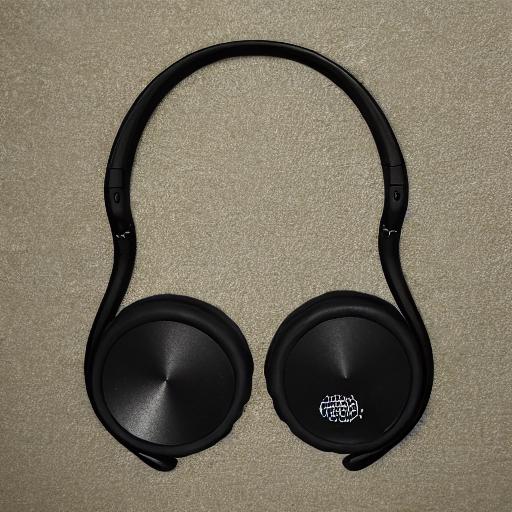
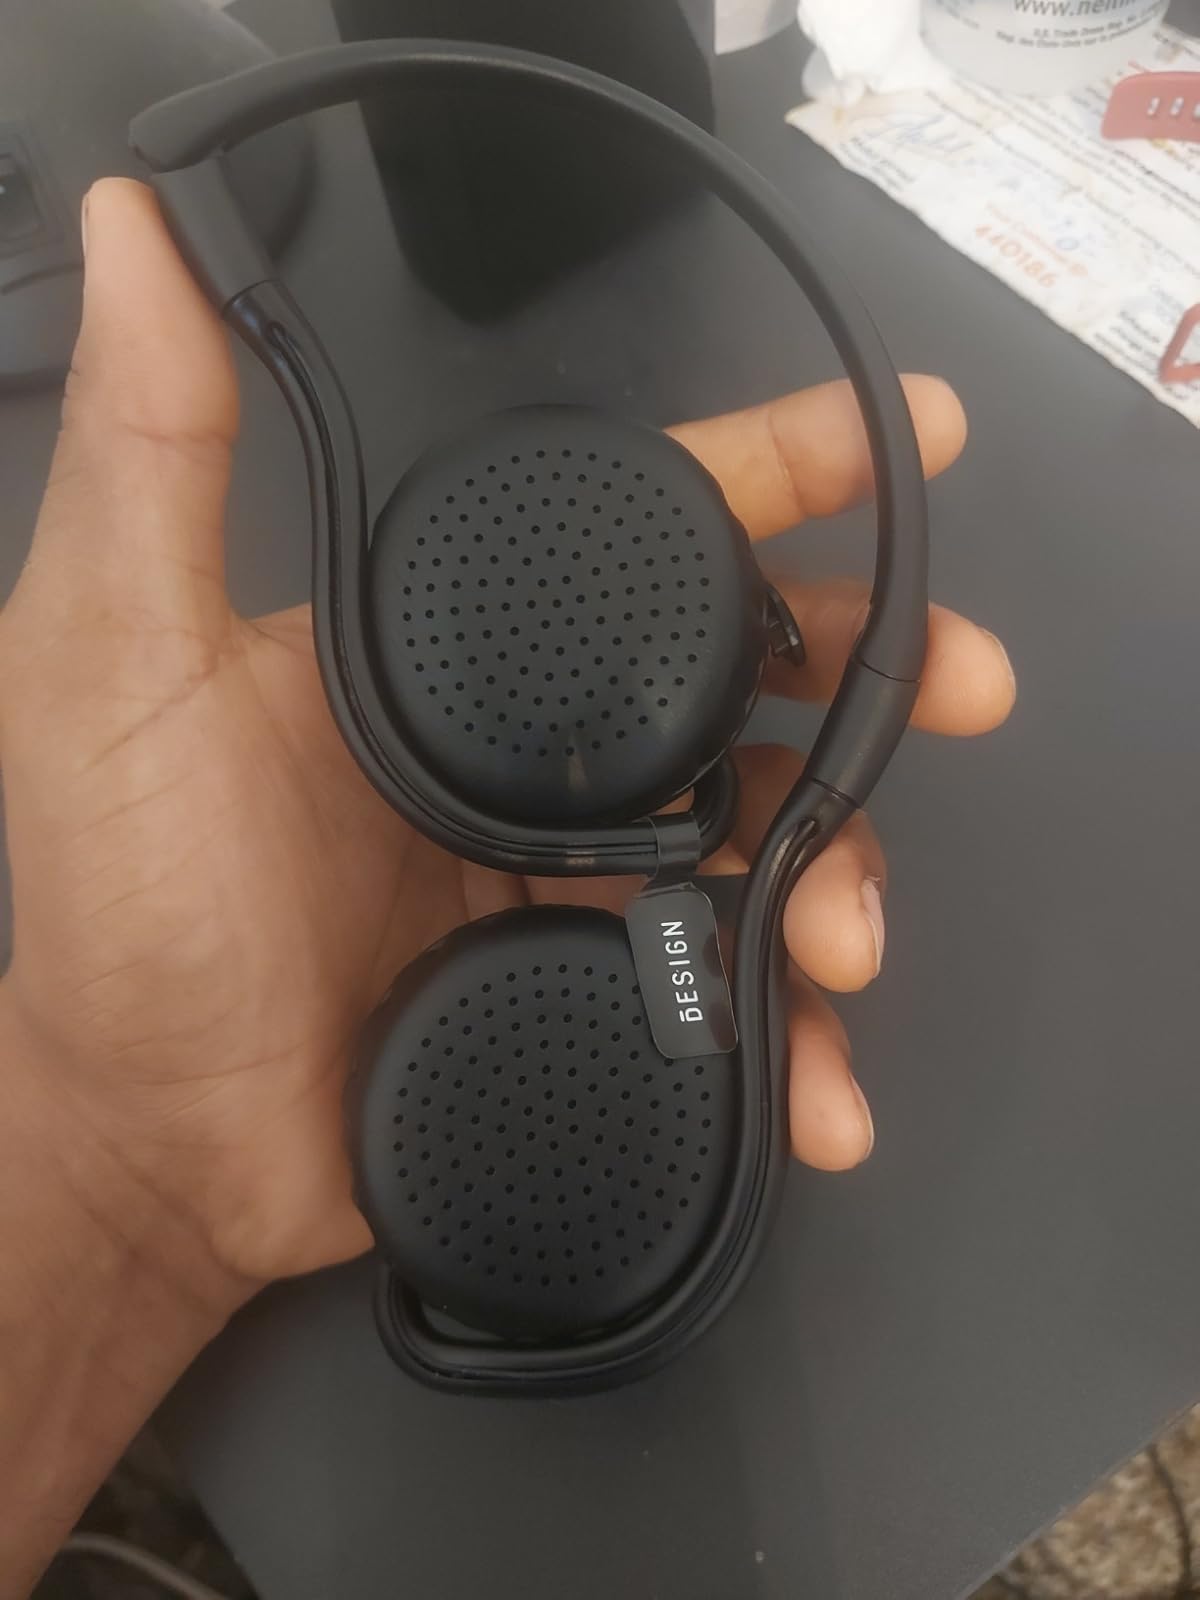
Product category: headphones
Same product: no